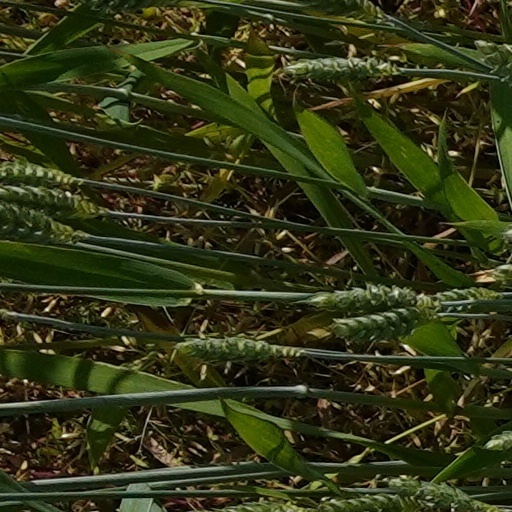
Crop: wheat